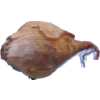
Label: onion